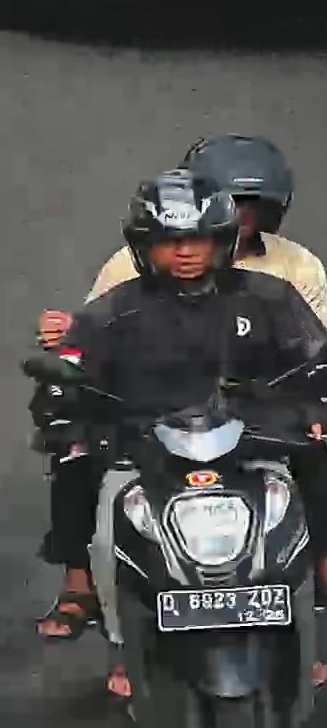
person-with-helmet: 2
person-without-helmet: 0